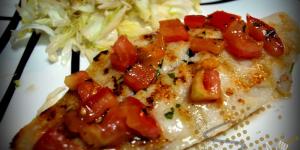
suprema de mero con verduras glaseadas